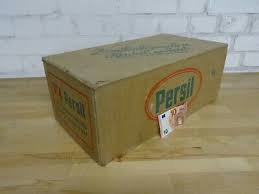
Waste category: cardboard